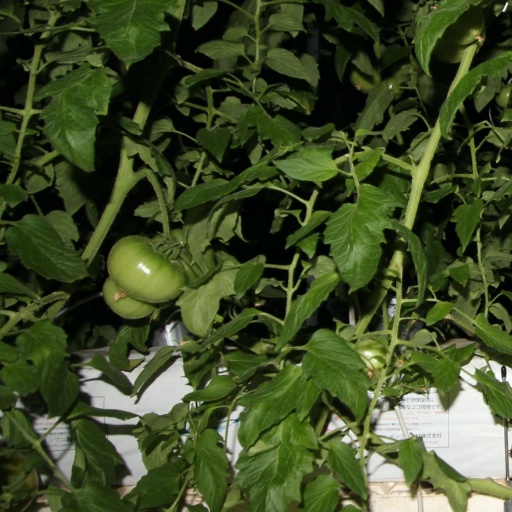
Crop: tomato